Corrib gas project

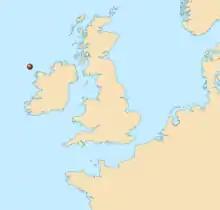
Location of the Corrib gas field

The Corrib gas project is a developed natural gas deposit located in the Atlantic Ocean, approximately off the northwest coast of County Mayo, Ireland. The project includes a natural gas pipeline and an onshore gas processing plant, which commenced gas production in 2015. During its development, the project attracted considerable opposition.